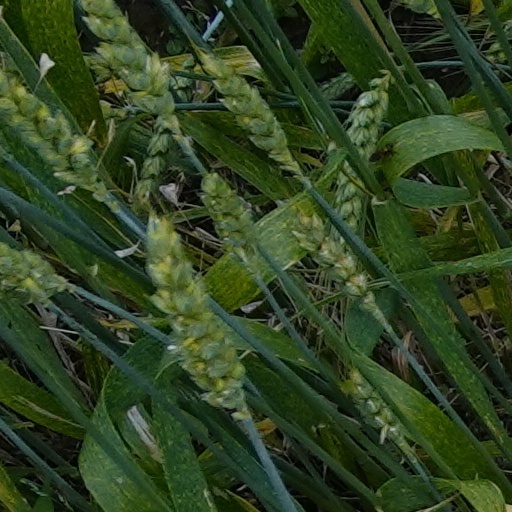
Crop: wheat